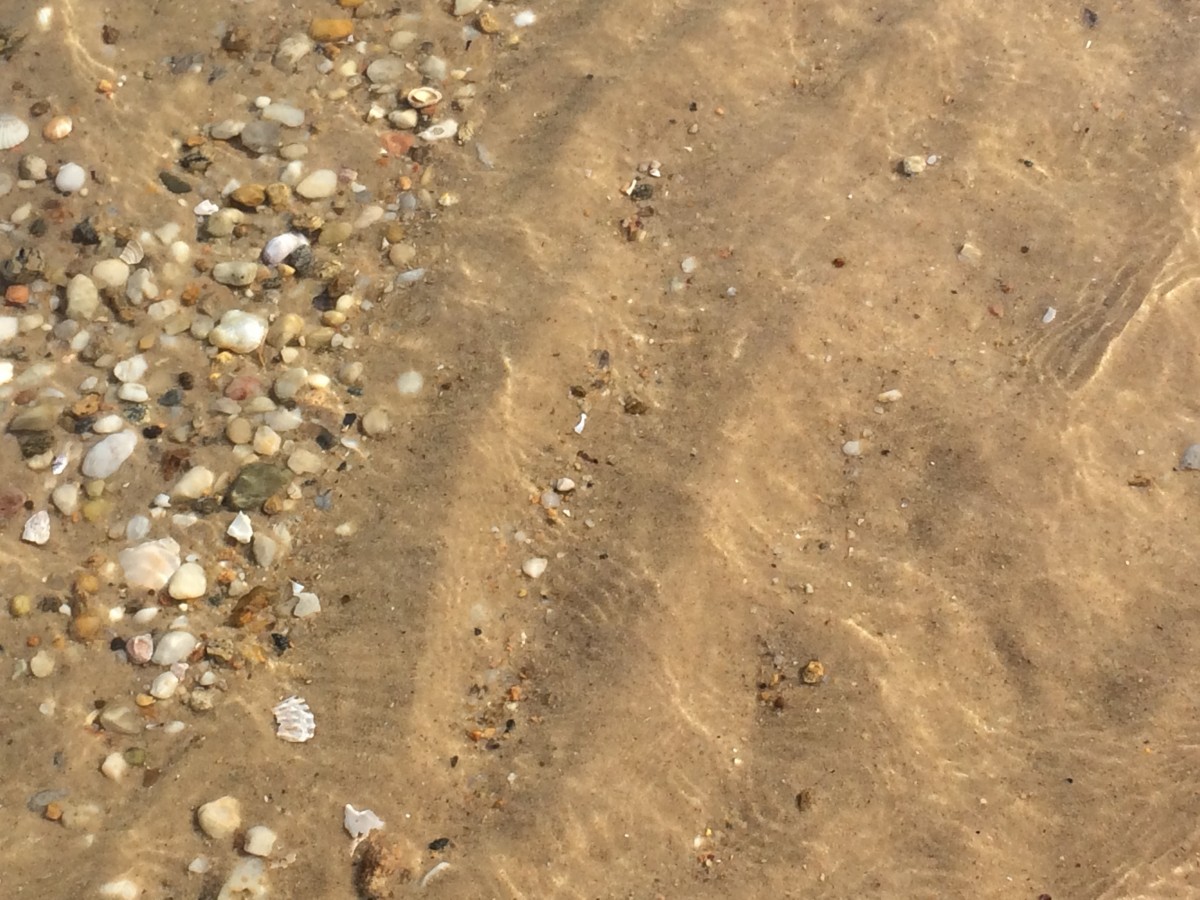
Tags: rock, texture, soil, material